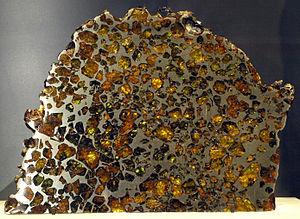
Les pallasites sont des météorites composées de cristaux d'olivine automorphe ou xénomorphe, inclus dans une matrice de fer-nickel où l'on retrouve souvent les figures de Widmanstätten. Densité : de 4,5 à 7.